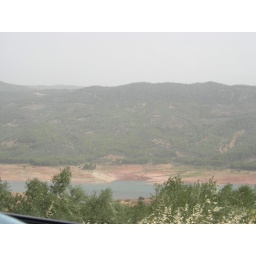
Huuuuge lake in Jaen province, hugged by the twists and turns of a very narrow road